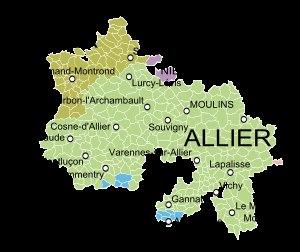
Le duché de Bourbon, plus communément nommé Bourbonnais, est une région historique et culturelle française. Cette ancienne province a pour chef-lieu Moulins et son territoire correspond approximativement au département de l'Allier, mais certaines portions se trouvent réparties dans des départements voisins, comme le Puy-de-Dôme et le Cher.